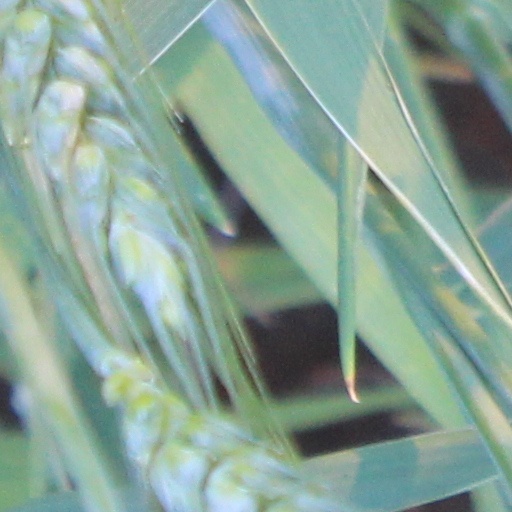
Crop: wheat